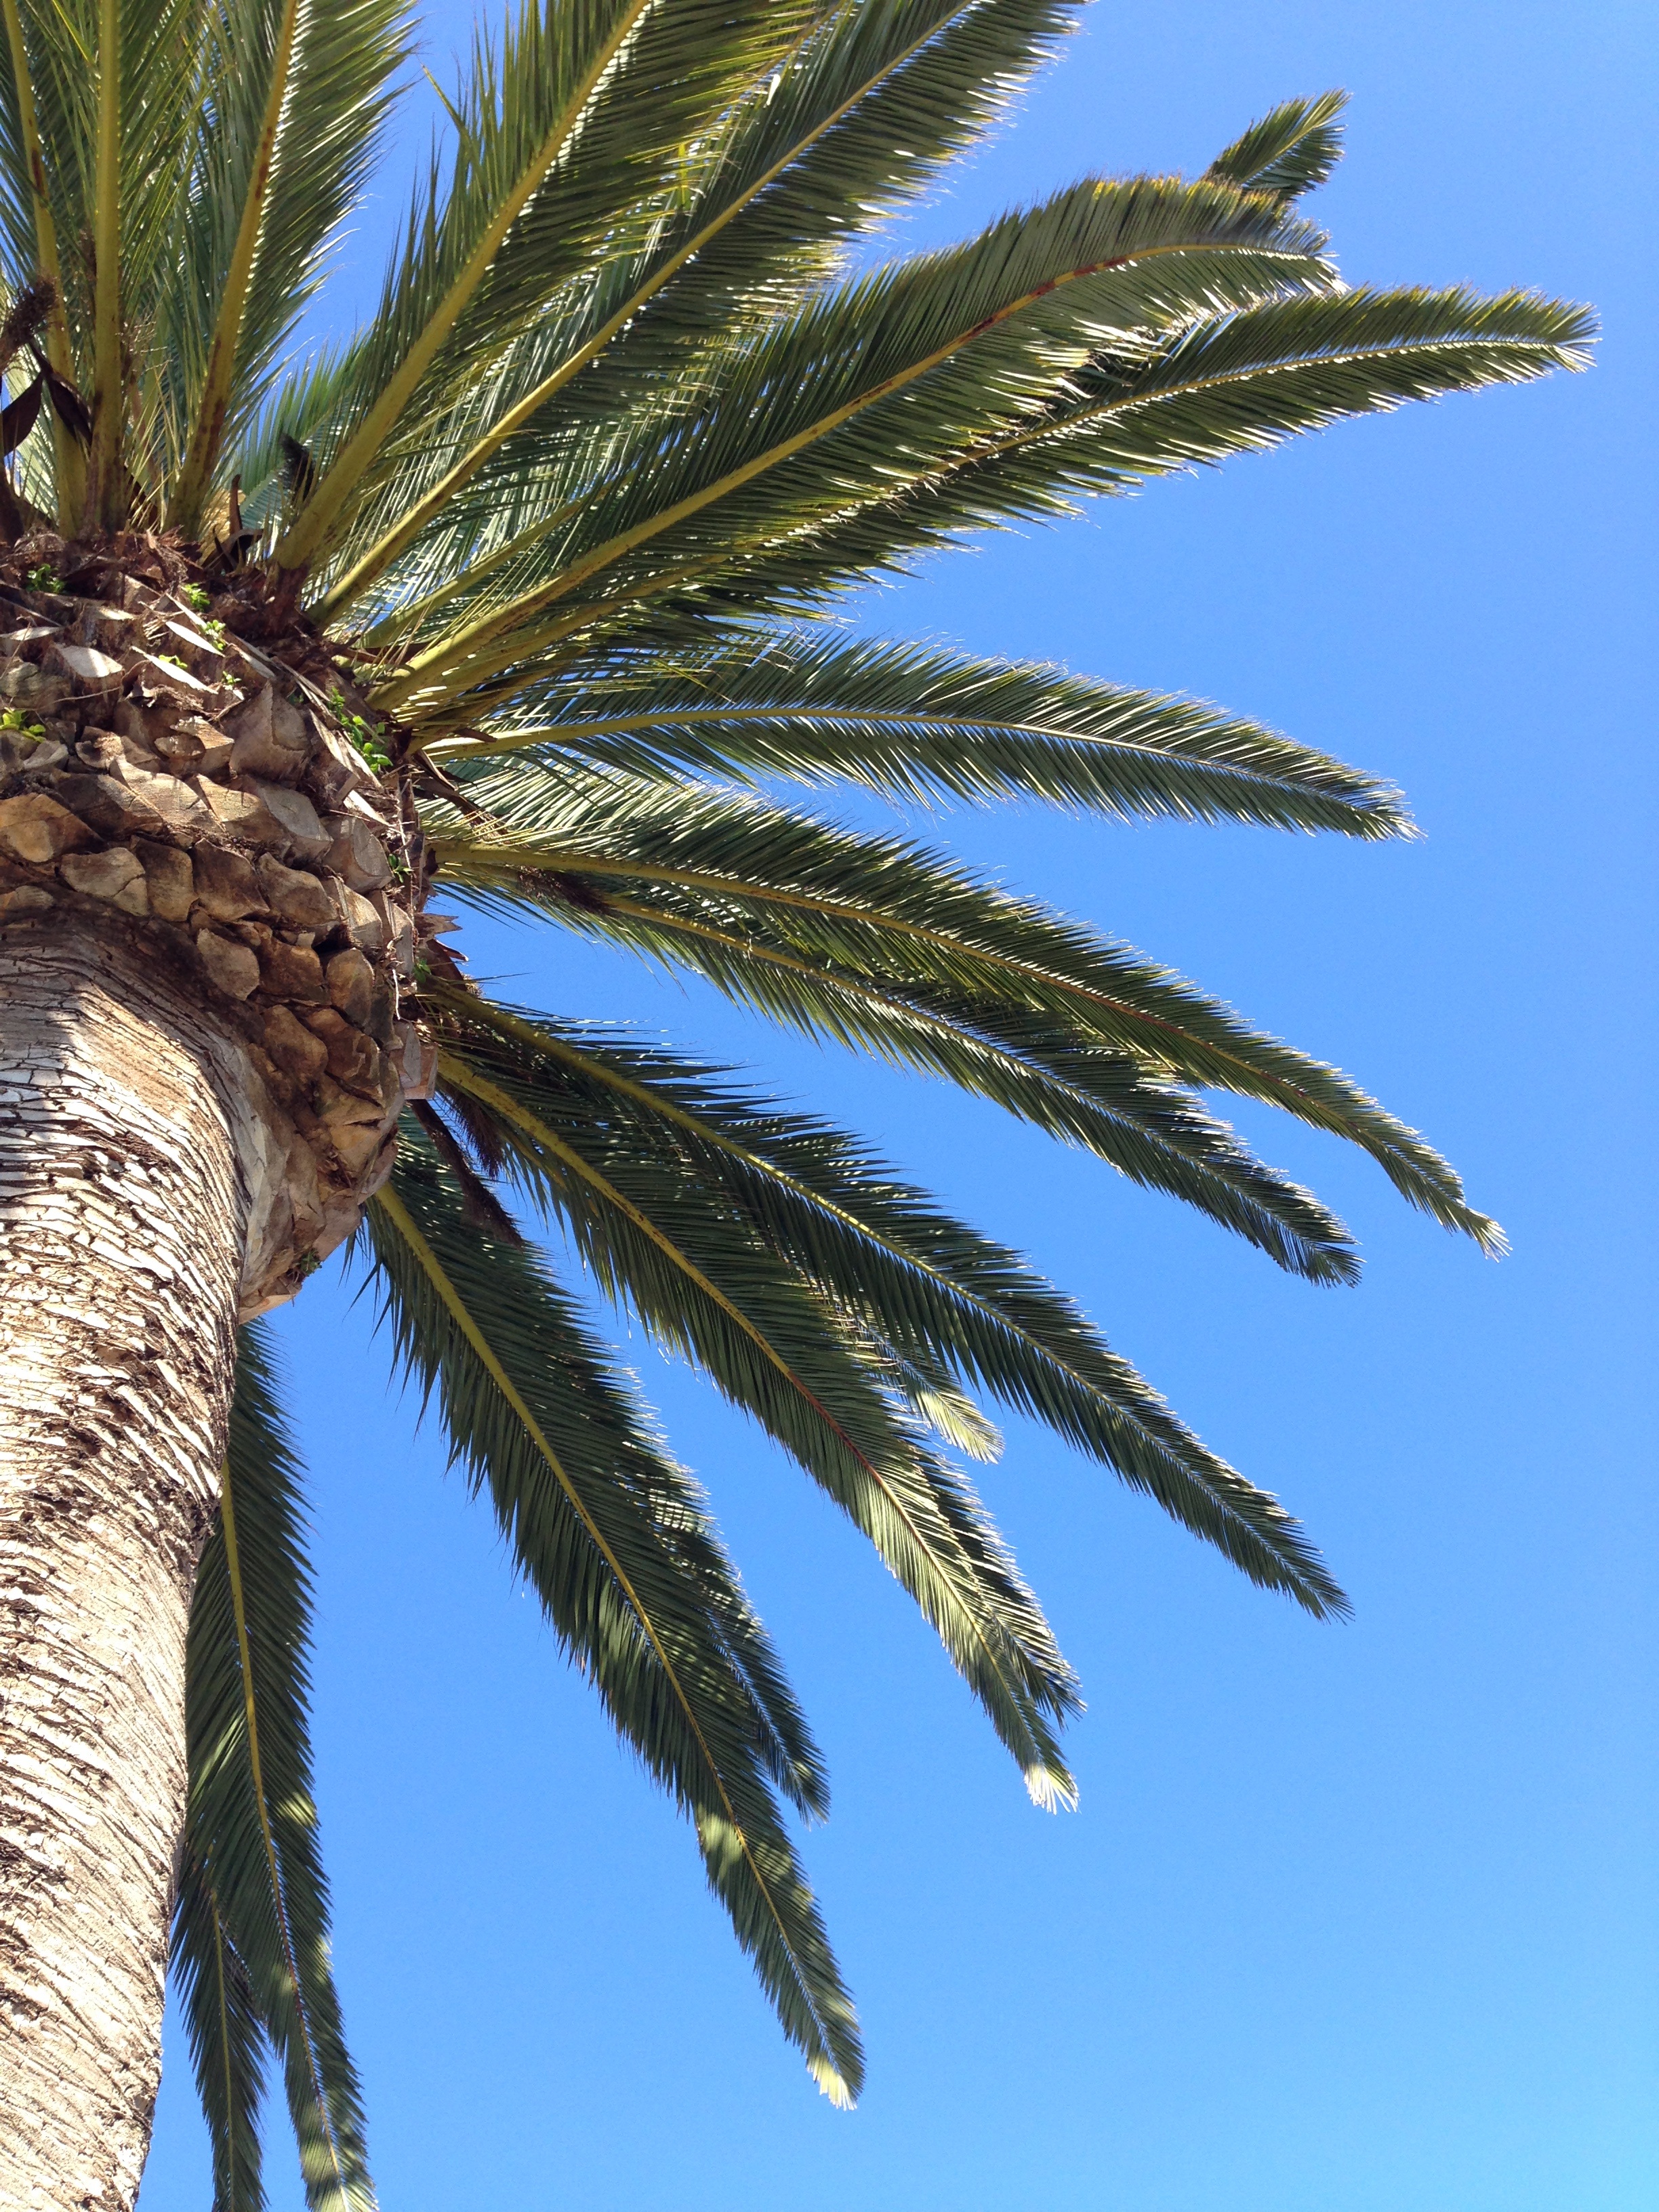
tree, nature, branch, plant, palm tree, leaf, flower, vacation, food, produce, botany, flora, flowering plant, date palm, grass family, plant stem, woody plant, land plant, arecales, palm family, borassus flabellifer